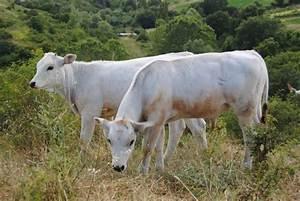
cow